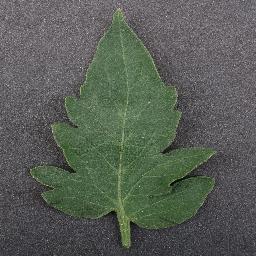
Label: Tomato___healthy